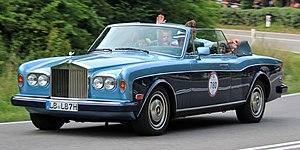
La Rolls-Royce Corniche est une variante coupé-cabriolet de la Silver Shadow de Rolls-Royce commercialisée entre 1971 et 1995 sous quatre évolutions. Elles sont réalisées par Mulliner Park Ward.